Bombino bianco

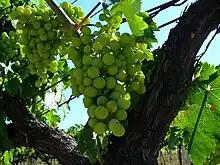
While the exact relationship between Bombino bianco and Trebbiano d'Abruzzo "(pictured)" is not clear, both grapes are allowed for use in making the DOC wine of "Trebbiano d'Abruzzo".

For many years the relationship between Bombino bianco and Bombino nero was thought to be similar to Pinot noir and Grenache to Pinot blanc and Grenache blanc, respectively, in that the two grapes were color mutations of the same variety. However, DNA analysis in the early 21st century showed that while the two grapes are probably very closely related (either as siblings or parent-offspring) they are, nonetheless, two distinct grape varieties.